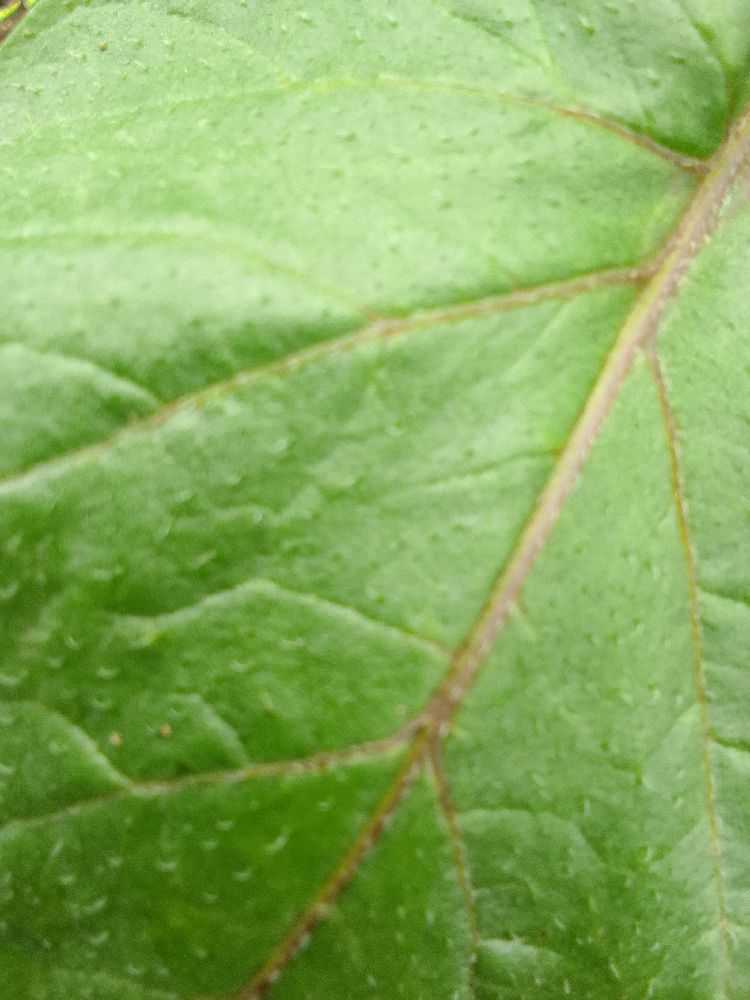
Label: Healthy